Central Philippine University

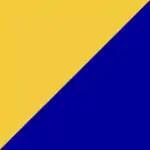
Gold and Blue, the official and traditional colors of Central.

Notable residential halls on the main campus include the Johnson Hall which houses the only residential-academic college in the university, the College of Theology; the Weston Hall, a dormitory for women; Franklin Hall, a residential hall for men; the Missionary Hall, a co-ed apartment type residence; and the Roselund Hall (Hostel). There are several residential houses and halls in the American Village which cater to foreign students who are studying at the university.